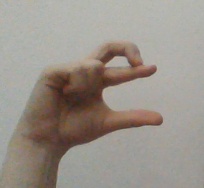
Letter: thal